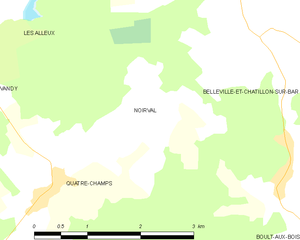
Carte des communes françaises: Noirval